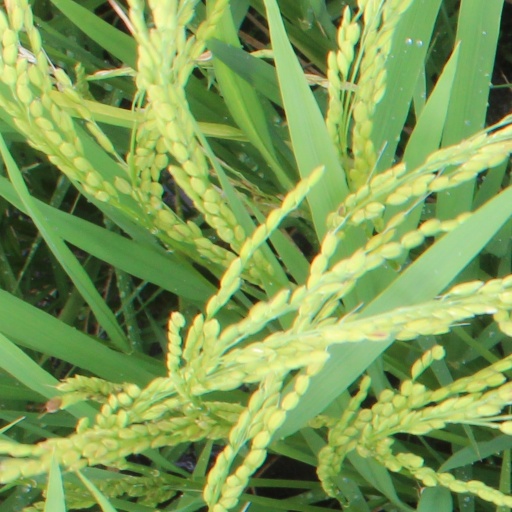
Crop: rice